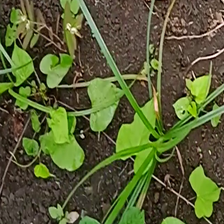
Weed species: Obscure_morning _glory(Ipomoea obscura)